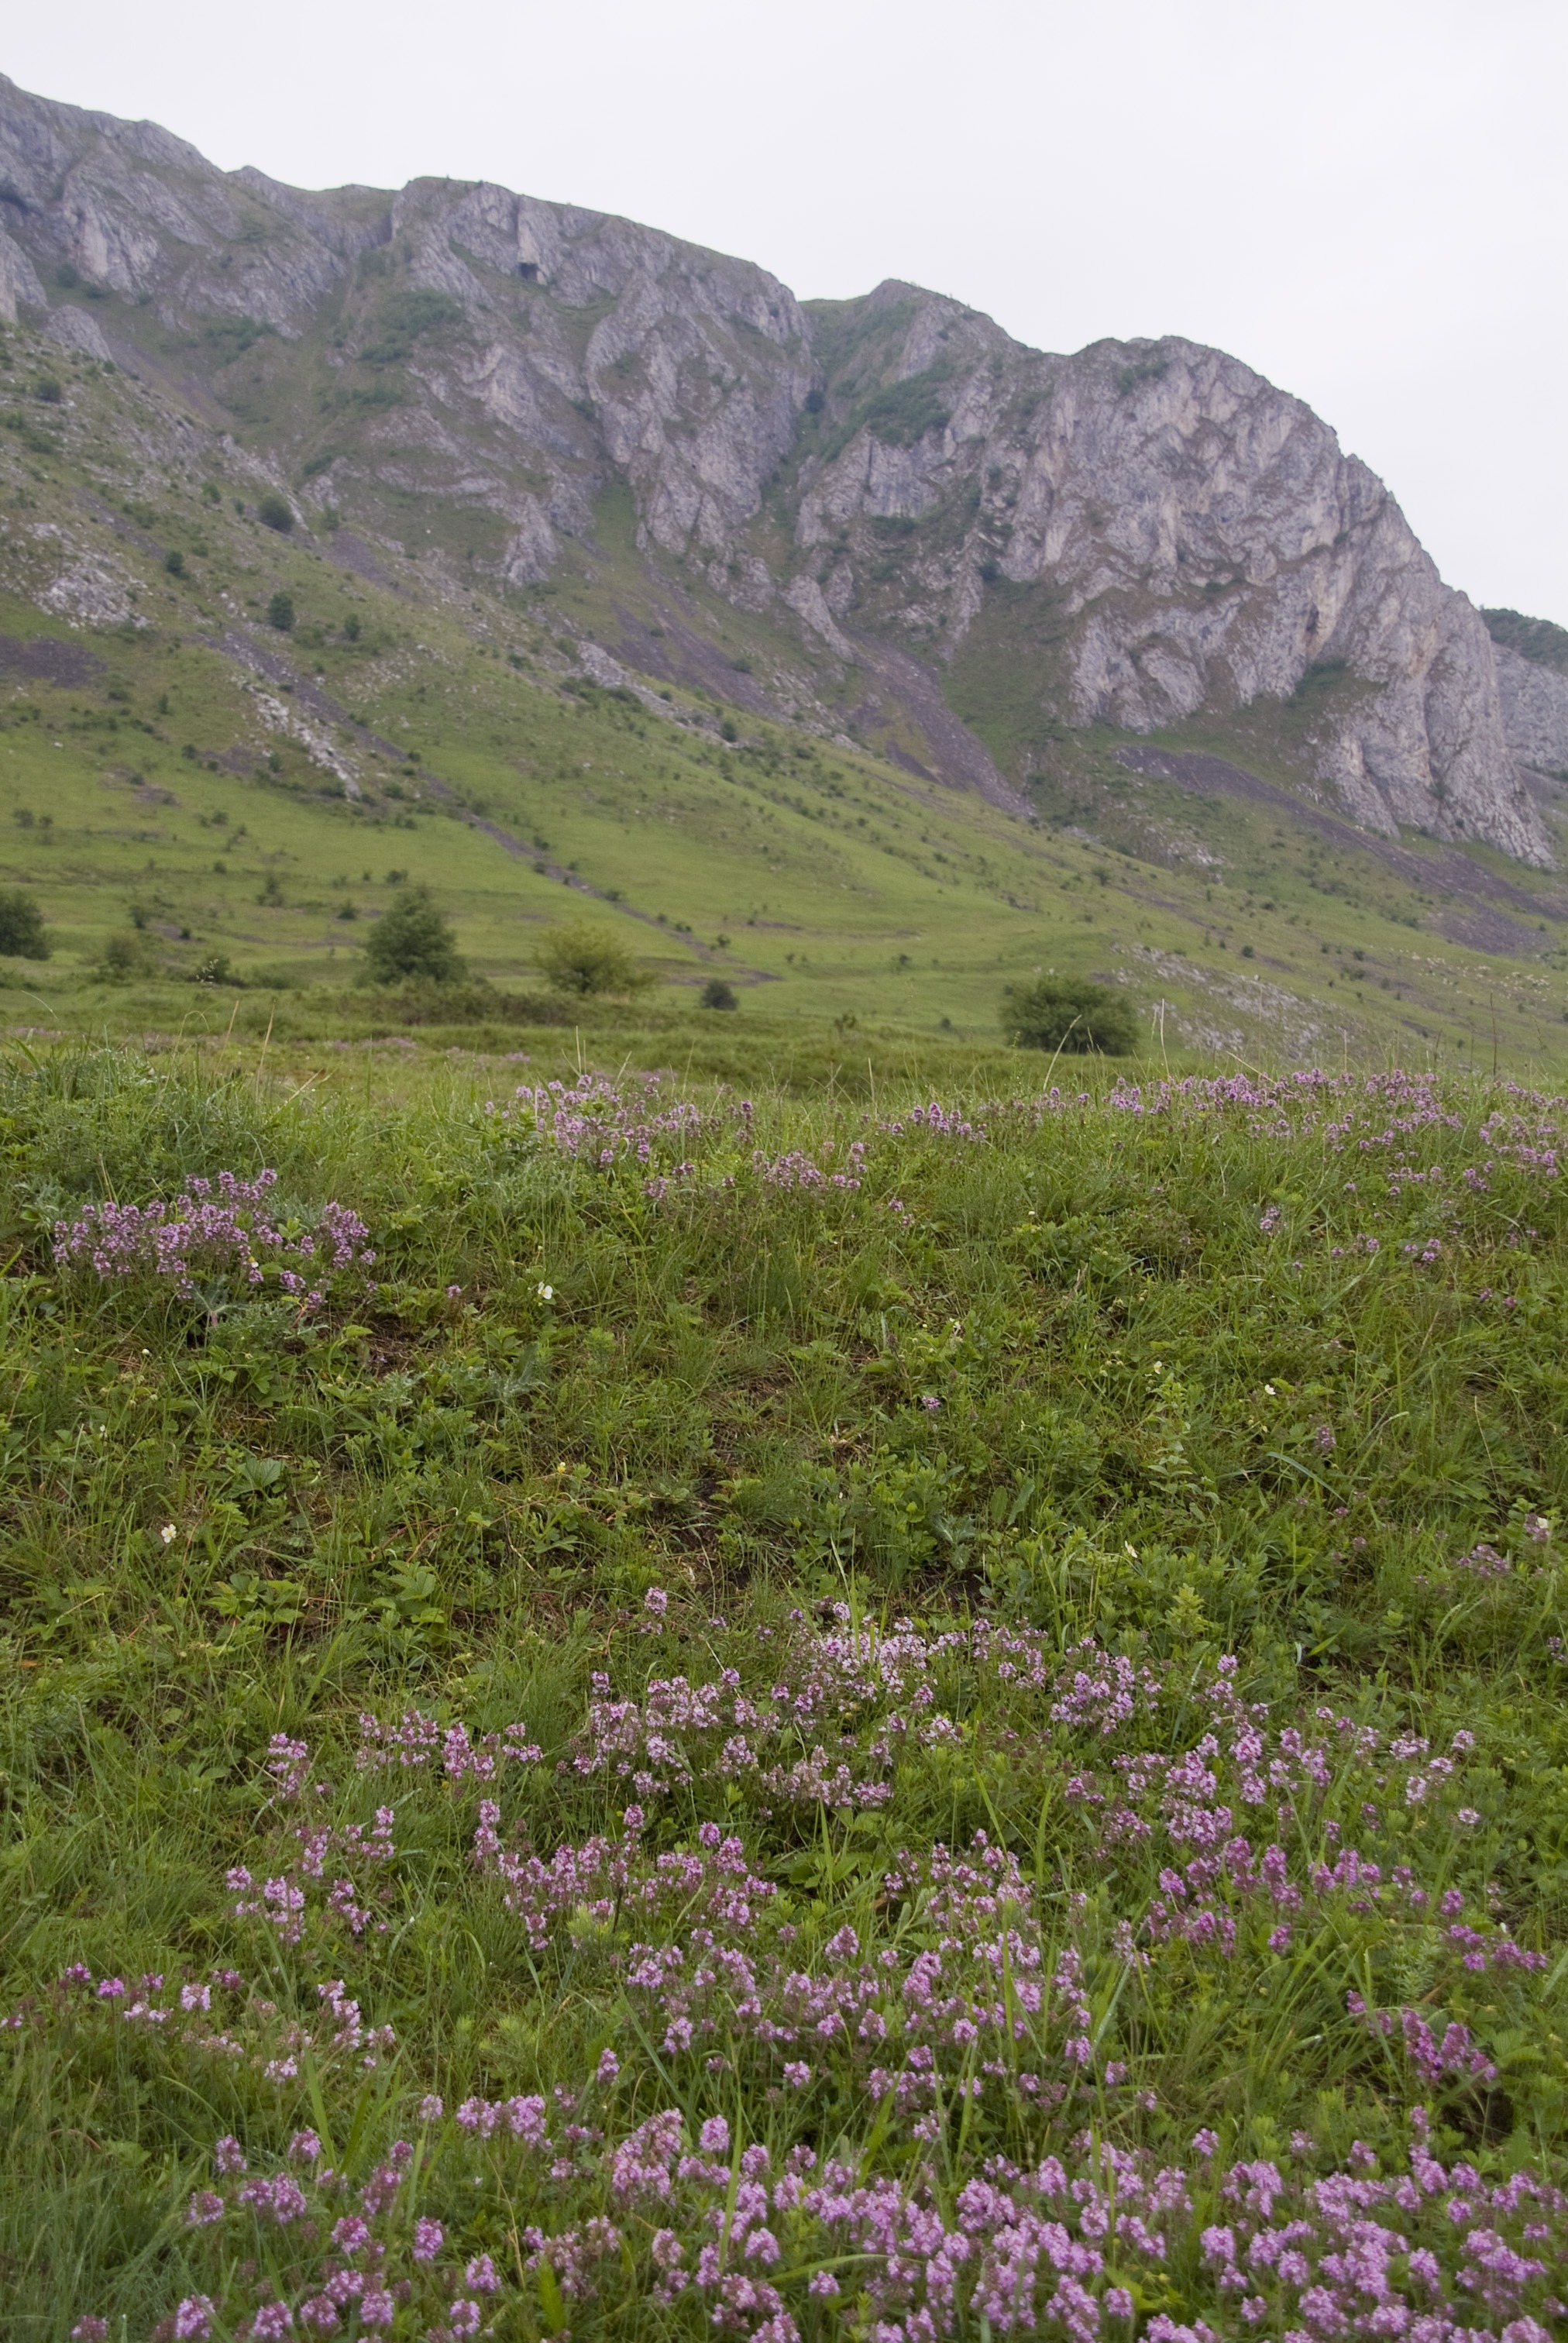
landscape, nature, rock, wilderness, mountain, plant, trail, meadow, prairie, hill, flower, lake, valley, mountain range, green, pasture, landmark, highland, flora, ridge, wildflower, rocks, alps, grassland, vegetation, plateau, woodland, fell, habitat, loch, ecosystem, romania, tundra, transylvania, landform, mountain pass, natural environment, geographical feature, mountainous landforms, sz kelyk